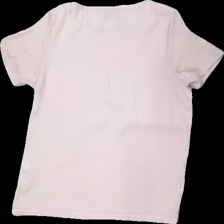
View: back
Type: Blouse
Category: Ladies
Brand: Not in the list
Brand text on label: Vila
Colors: Pink
Material: 100% Polyester
Cut: Regular, C-collar
Size: M
Season: All
Price range: 50-100
Recommended usage: Reuse
Description: Pink blouse